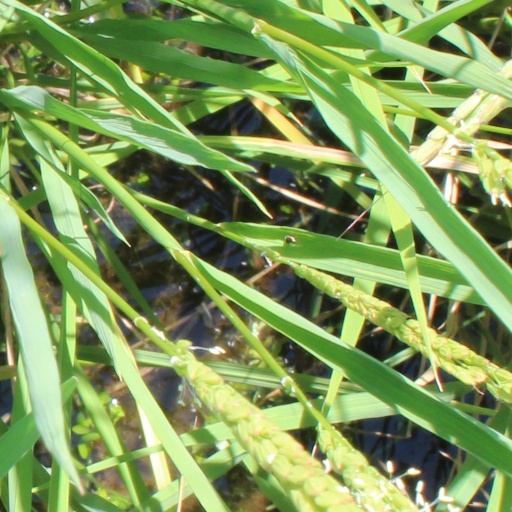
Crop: rice